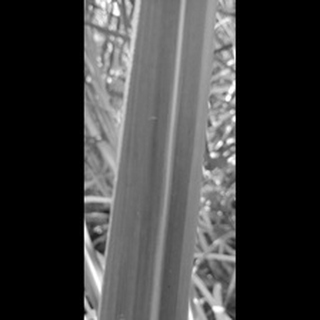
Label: healthy_sugarcane